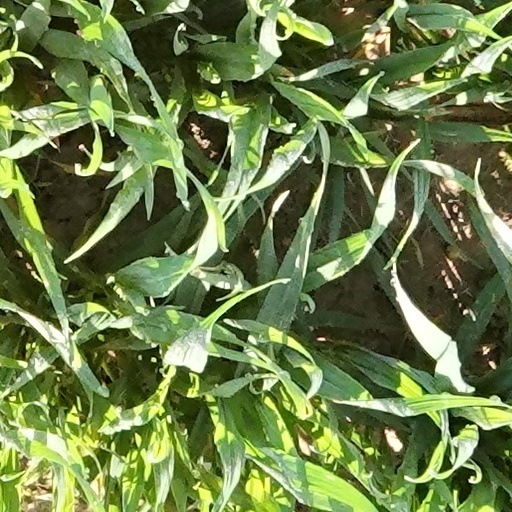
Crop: wheat